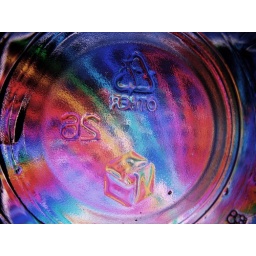
Placed an empty plastic fruit cup over the lens, and aimed at a colorful image.